Moscow State School 57

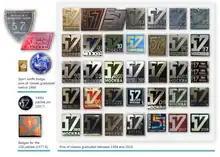
Collection of graduation pins and badges of Moscow School 57 from 1970s to 2018

In 1968, Nikolay Konstantinov, a Russian educator in mathematics, established specialized math classes at the school. Konstantinov's teaching methodology still is used in these classes to this day and has been shared with other educational centers.